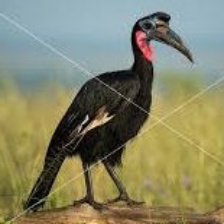
Species: ABYSSINIAN GROUND HORNBILL
Scientific name: BUCORVUS ABYSSINICUS
ImageNet parent category: hornbill